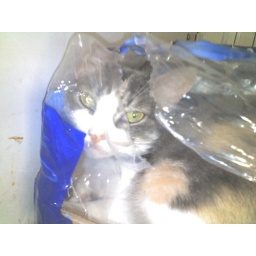
saucy in the water bottle case